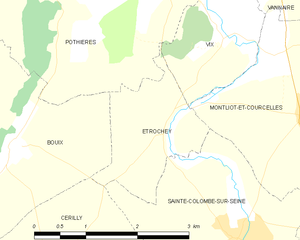
Étrochey est une commune française située dans le département de la Côte-d'Or en région Bourgogne-Franche-Comté.